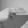
ASL letter: H